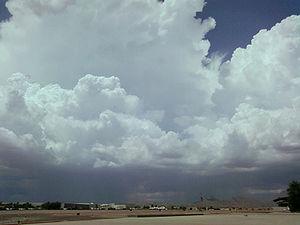
Cumulonimbus associés à la mousson d'Arizona